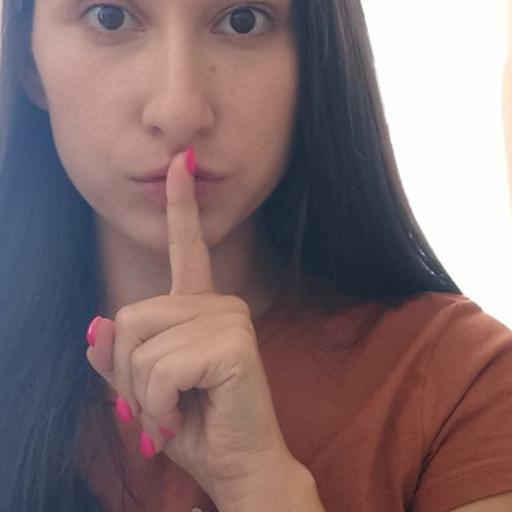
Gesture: mute